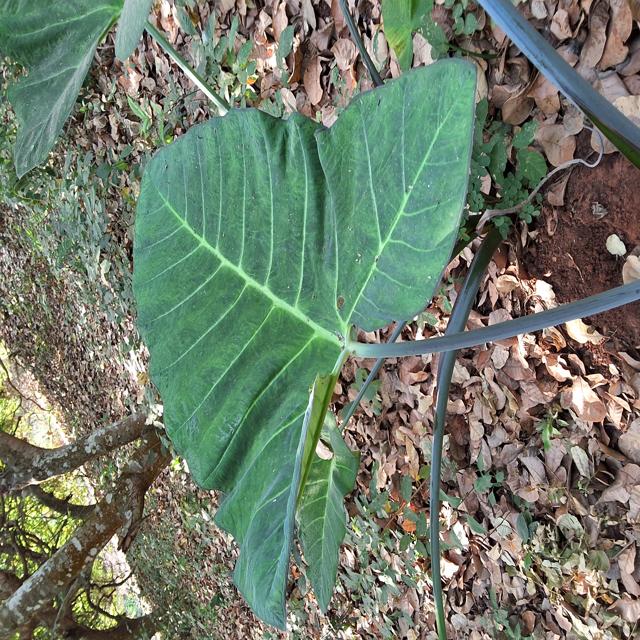
Label: Healthy